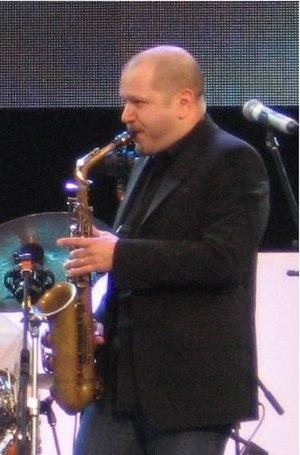
Stefano Di Battista, est un saxophoniste alto et soprano italien né le 14 février 1969 à Rome.